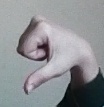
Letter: waw